Carl Louis Gregory

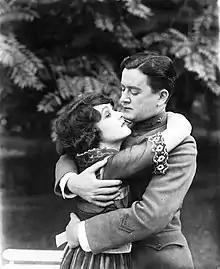
Vivienne Osborne and Thomas Carrigan in "Love's Flame" (1920)

Gregory was senior cameraman for the first major Thanhouser release, "St. Elmo". He photographed stills for a couple of advertisements. Gregory was the head instructor at the U. S. Signal School of Cinematography at Columbia University. He also filmed the 1914 serial called "The Million Dollar Mystery".